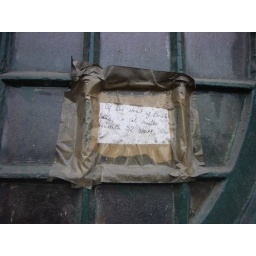
Off the street of Brick Lane a cat smiles beneath 52 stars